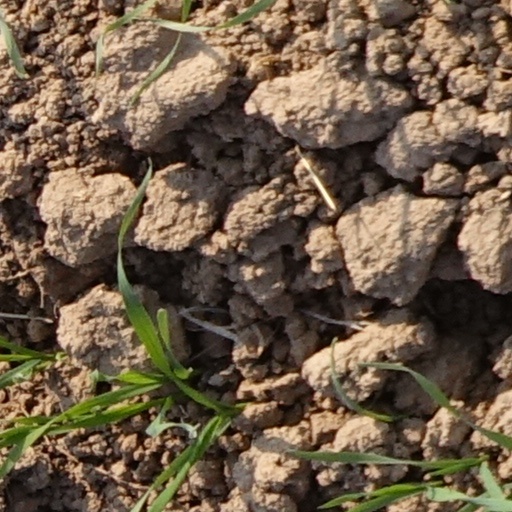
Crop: wheat